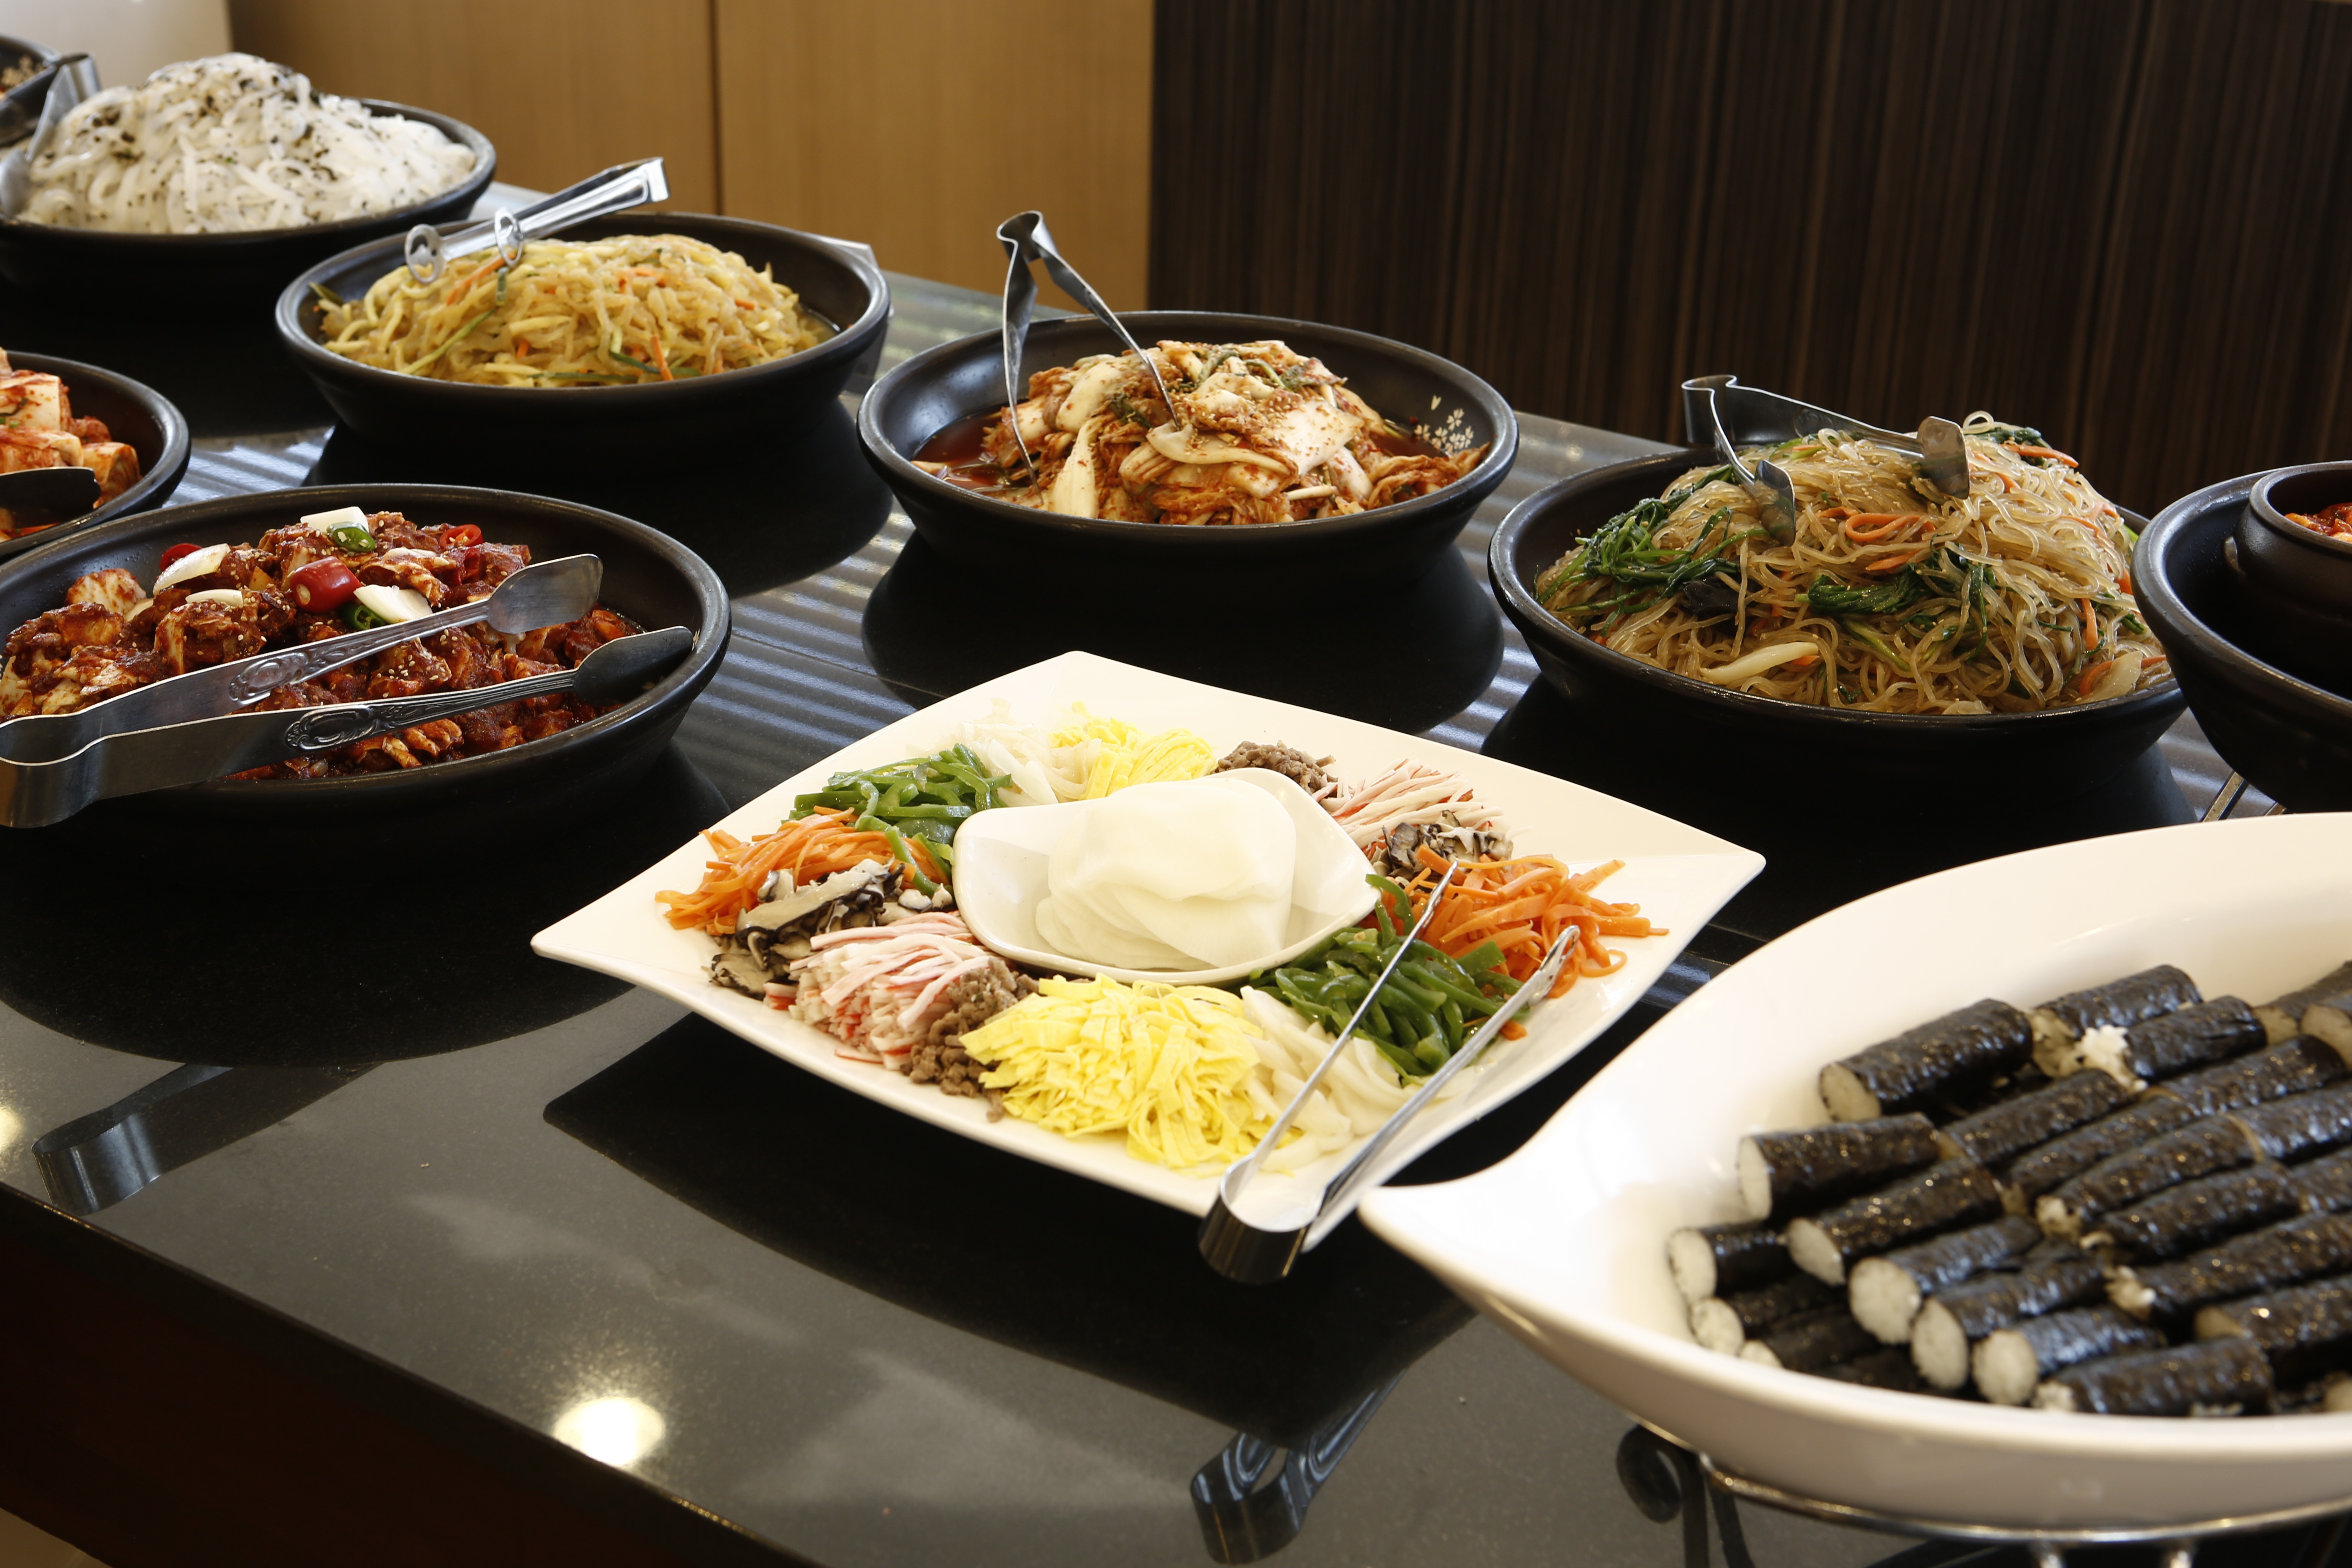
dish, meal, food, cuisine, delicious, buffet, asian food, supper, chinese food, samgyeopsal